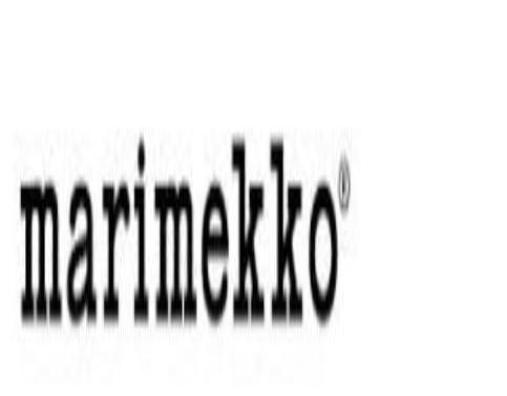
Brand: marimekko
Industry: Necessities